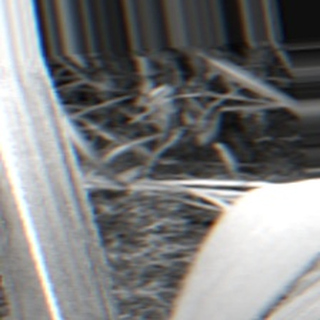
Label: sugarcane_bacterial_blight